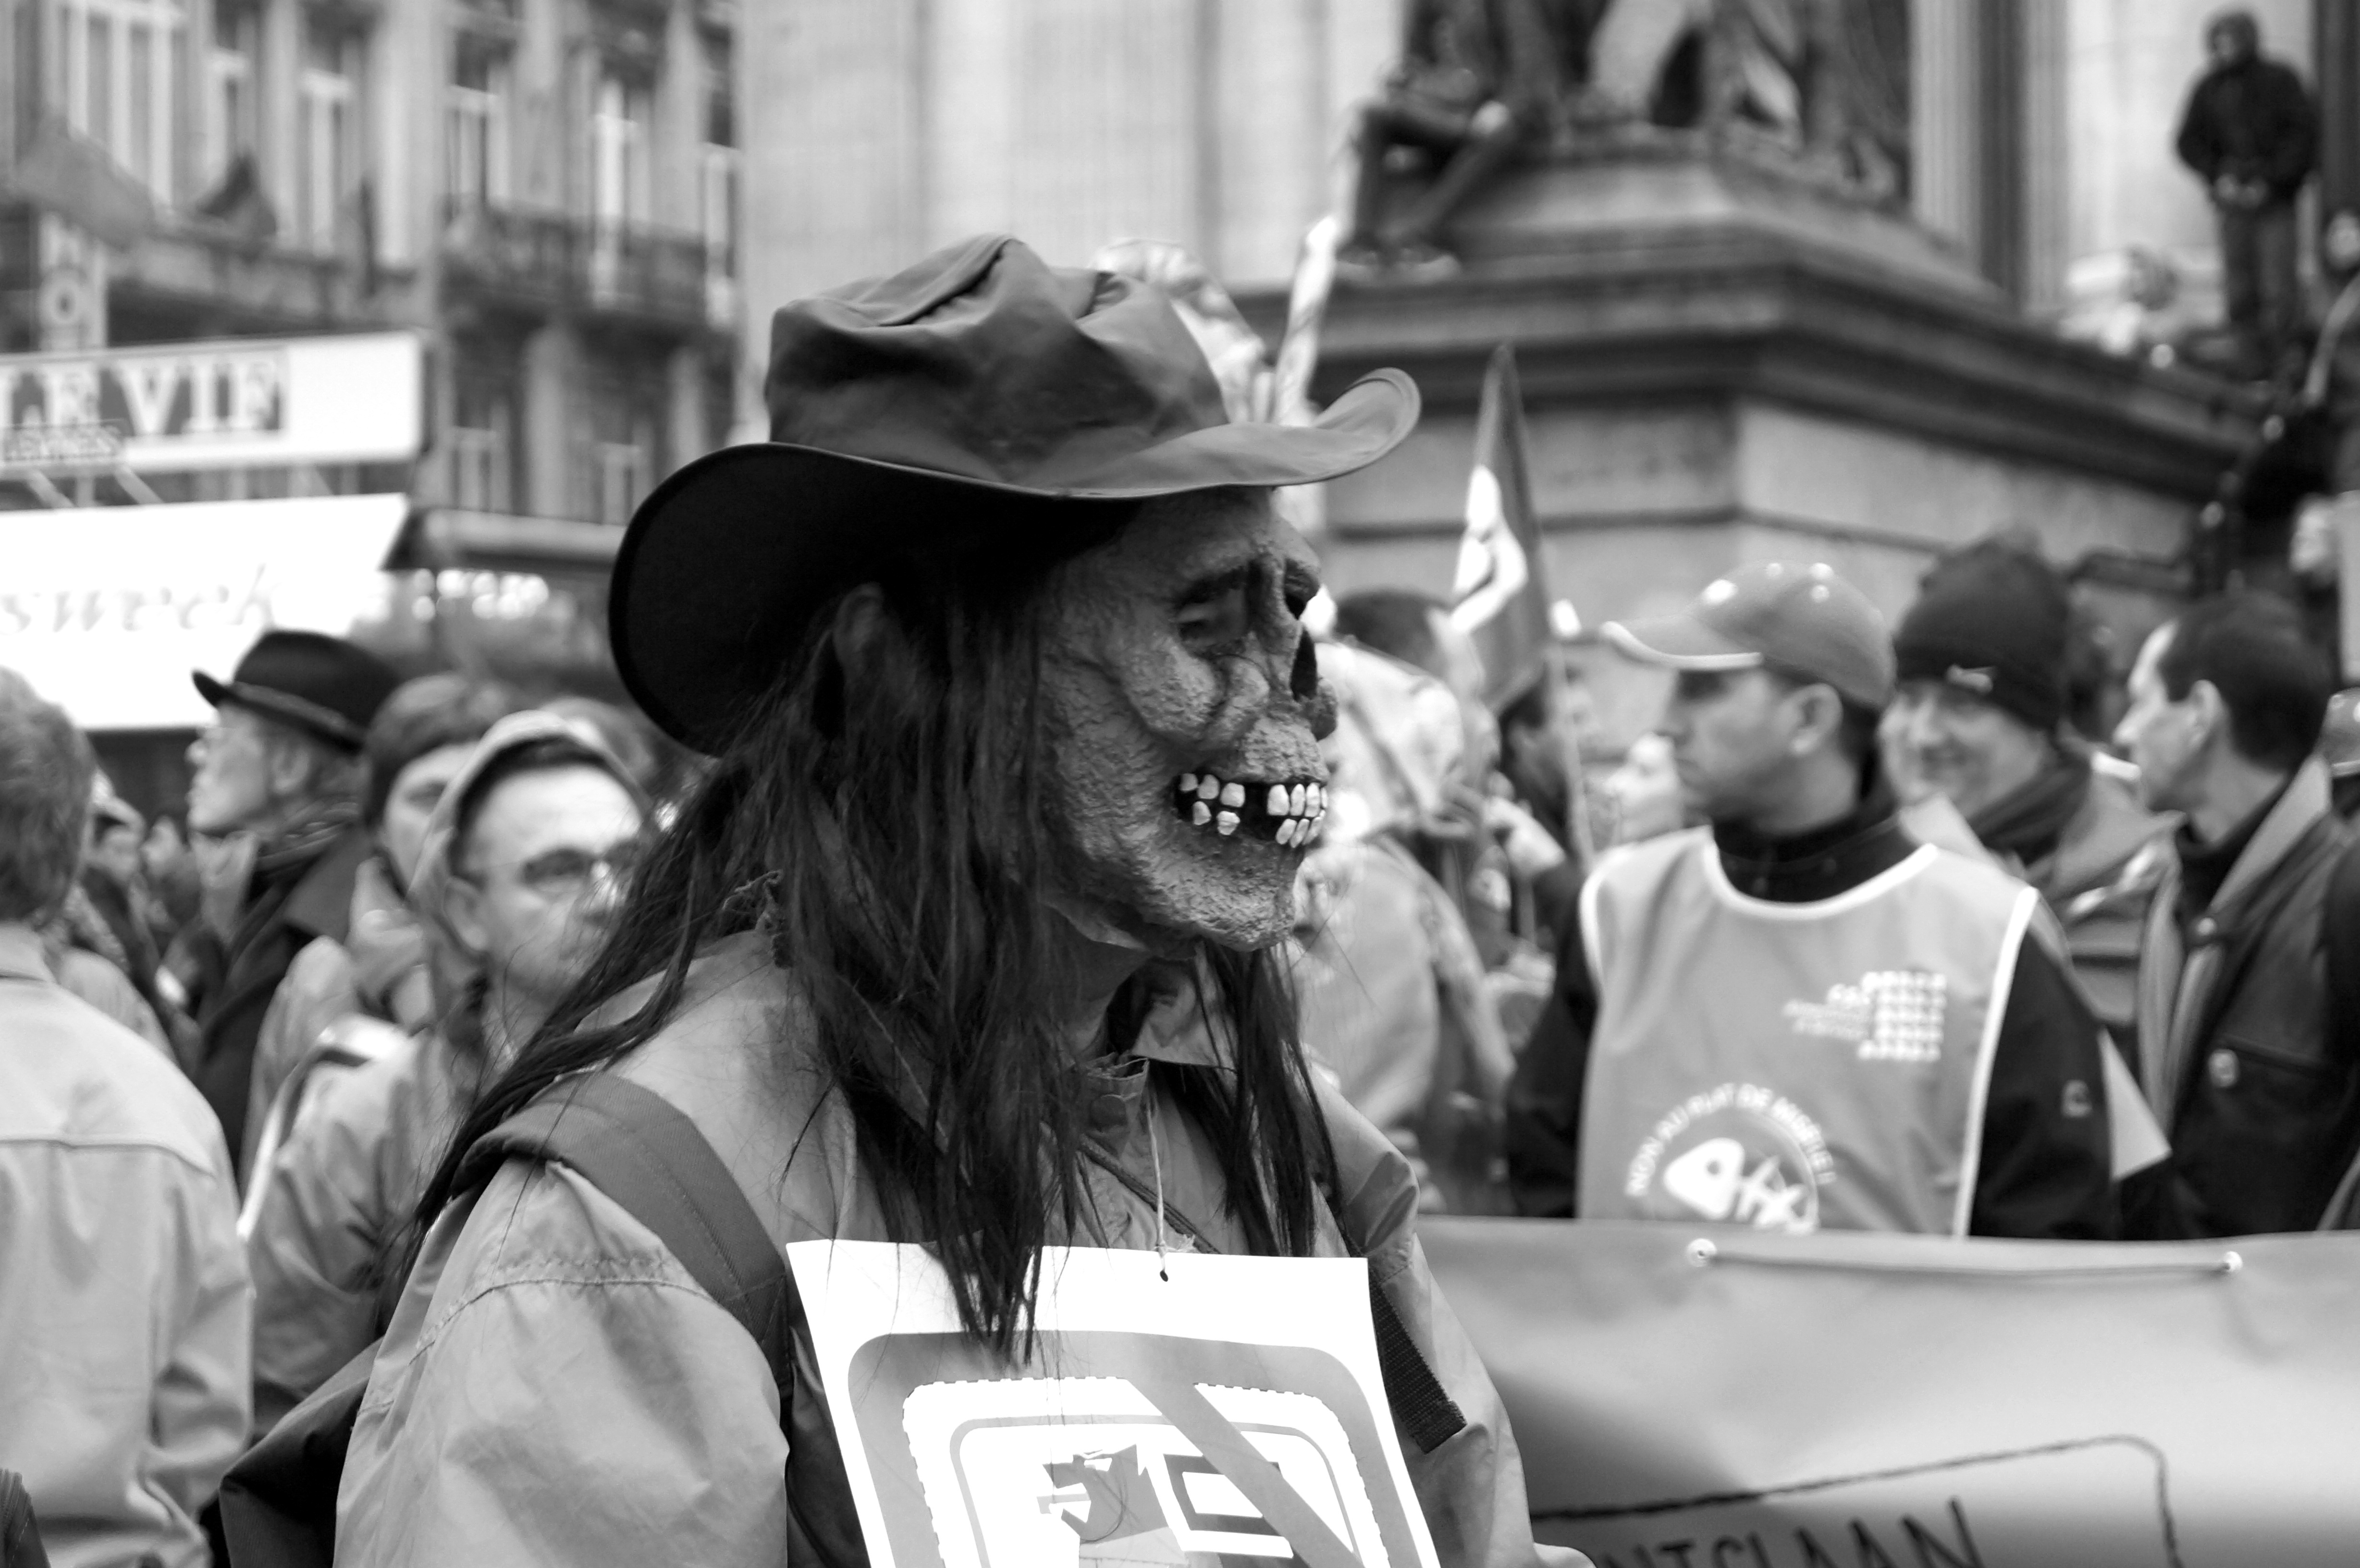
black and white, people, street, crowd, black, monochrome, skull, mask, event, demonstration, monochrome photography